Chengdu

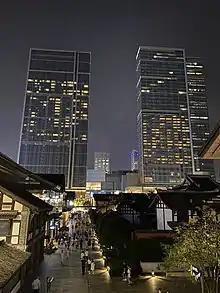
Taikoo Li and IFS, downtown Chengdu

Covering a total of over 12 distinct counties and 4 cities, Sichuan Giant Panda Sanctuaries, lie on the transitional alp-canyon belt between the Sichuan Basin and the Qinghai-Tibetan Plateau. It is the largest remaining continuous habitat for giant pandas and home to more than 80 percent of the world's wild giant pandas. Globally speaking, it is also the most abundant temperate zone of greenery. The reserves of the habitat are away from Chengdu.